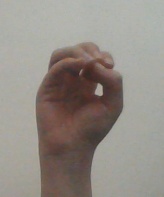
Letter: ha